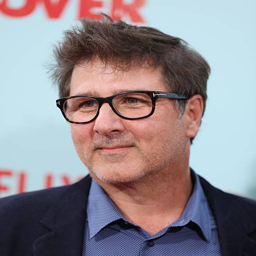
film director attends the premiere .